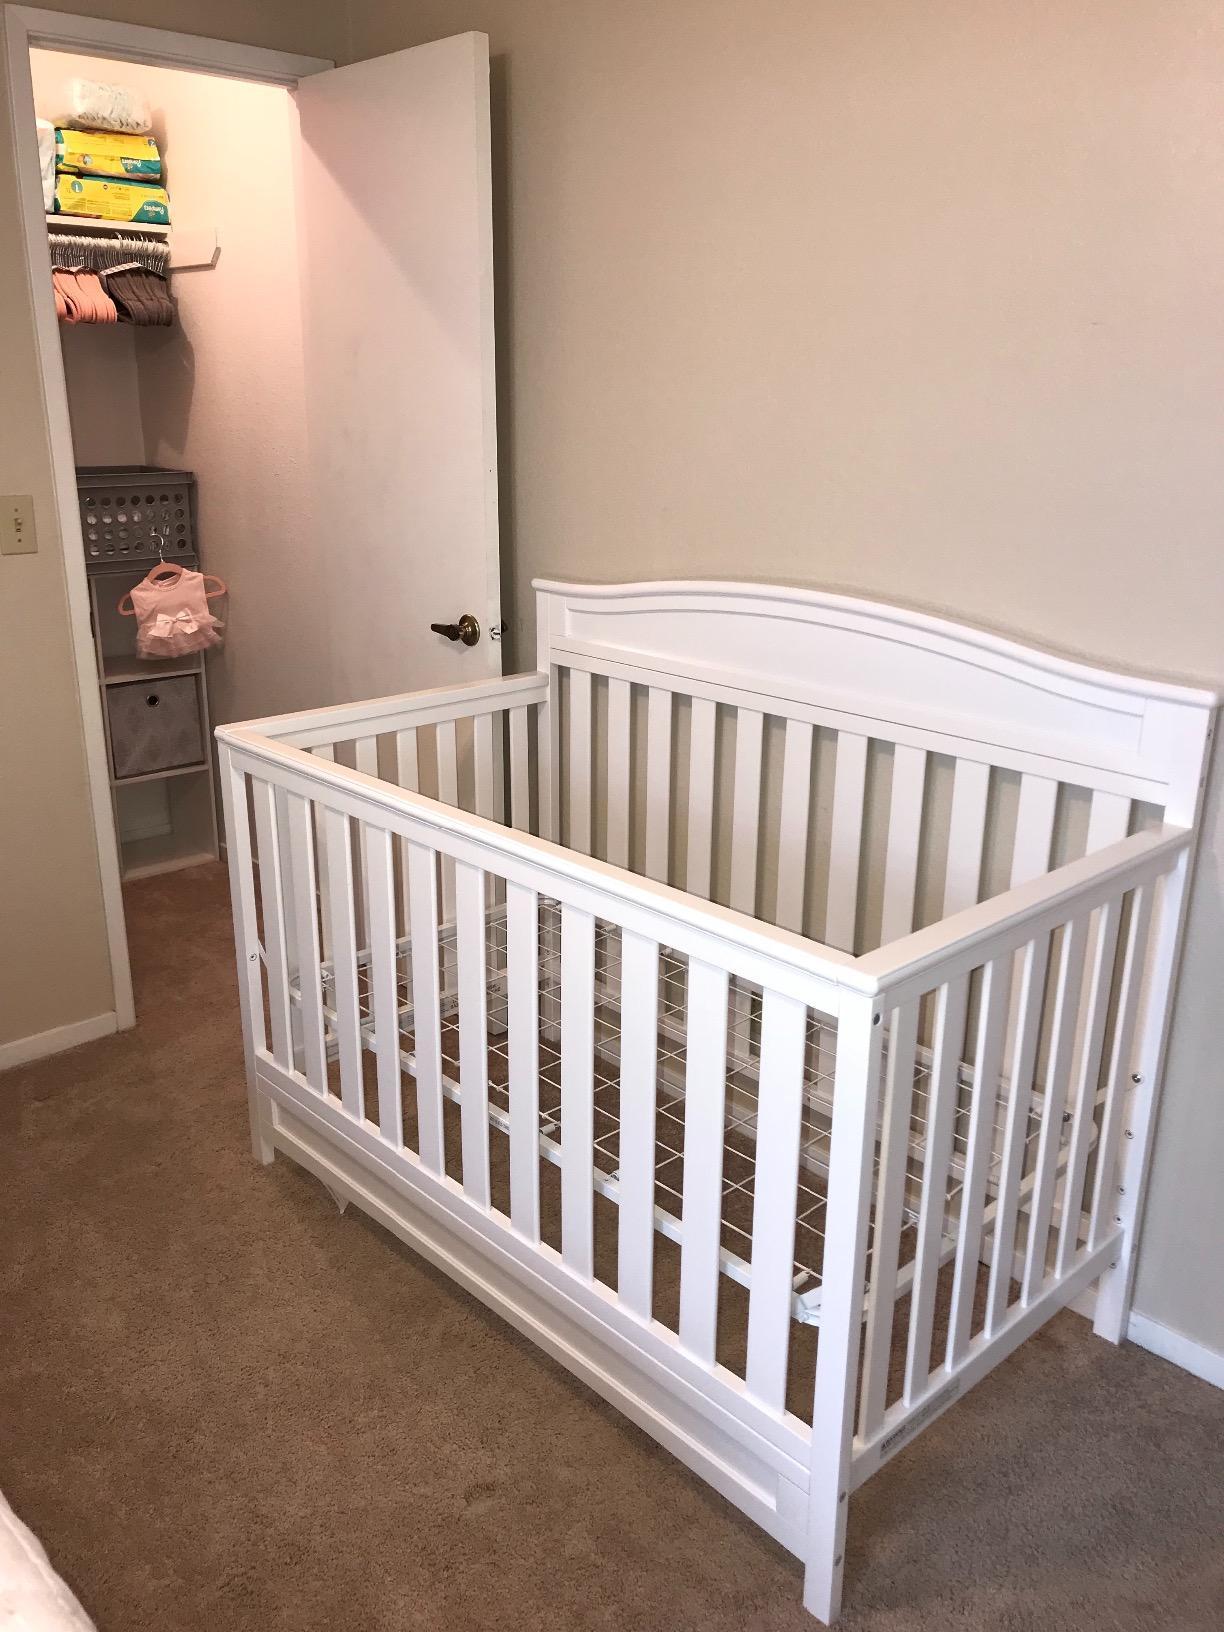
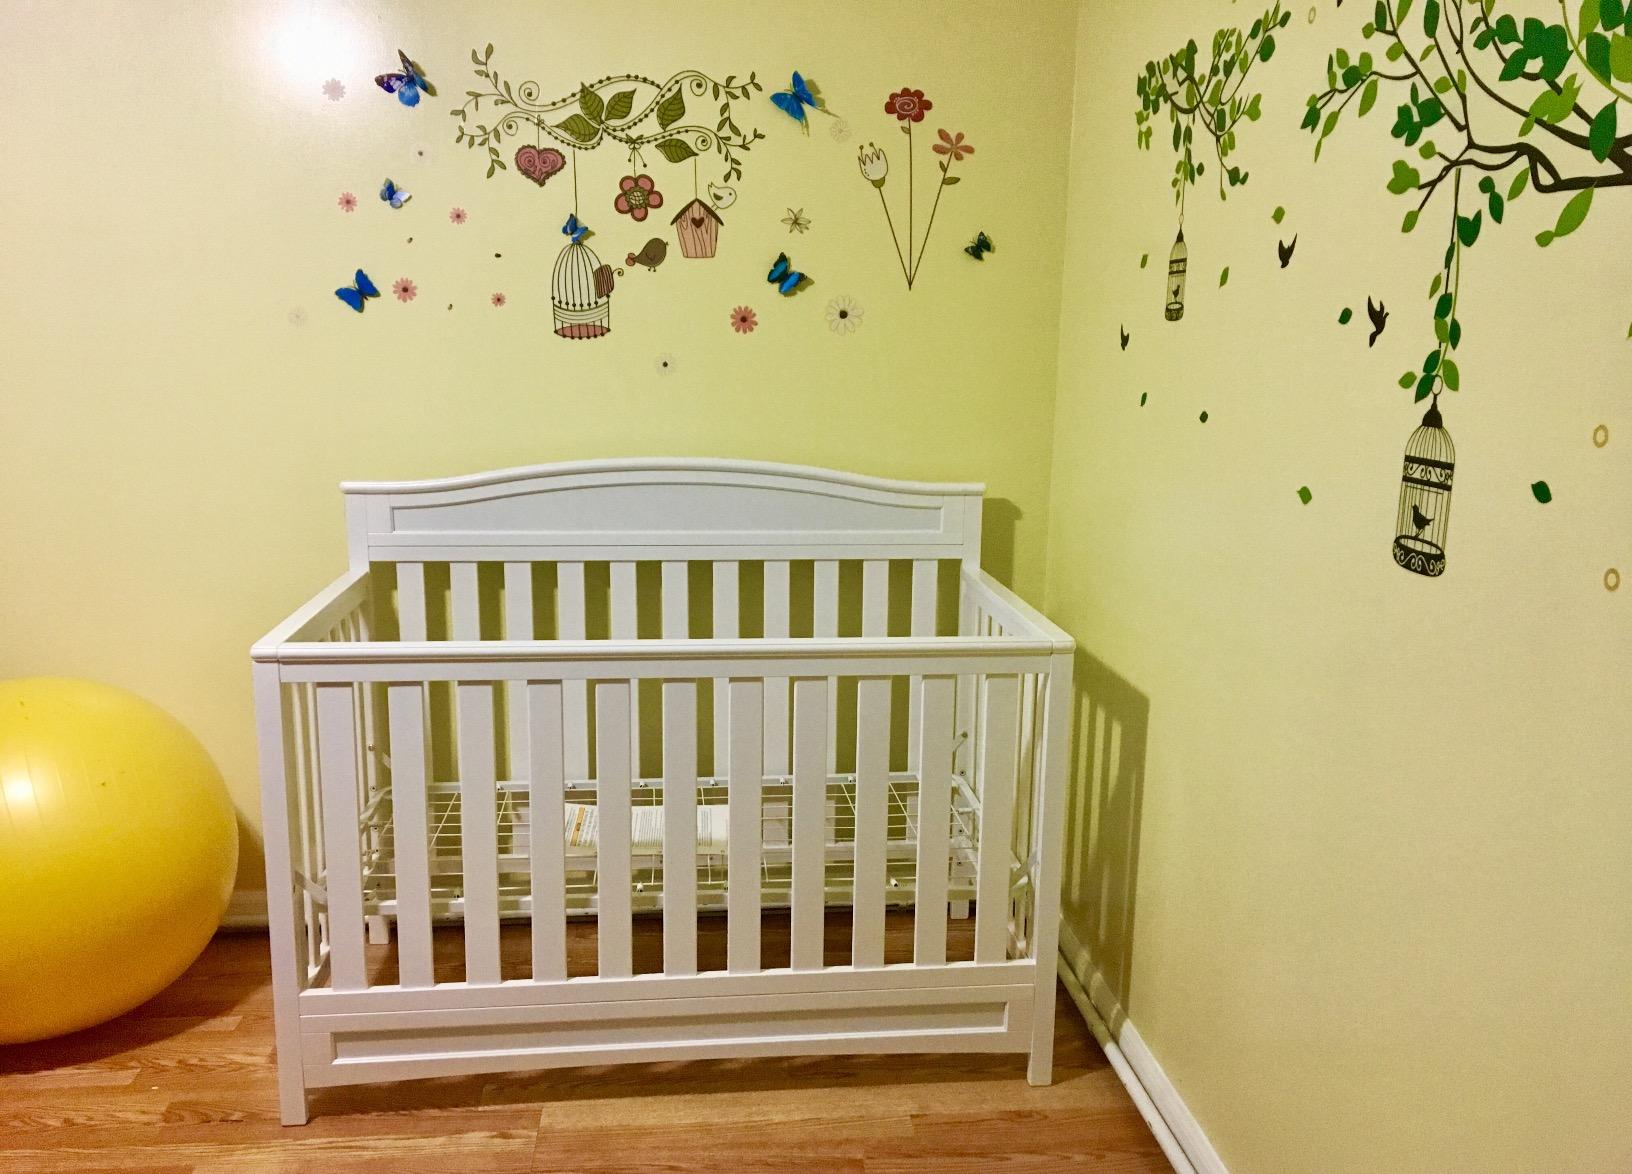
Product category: products_crib
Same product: yes